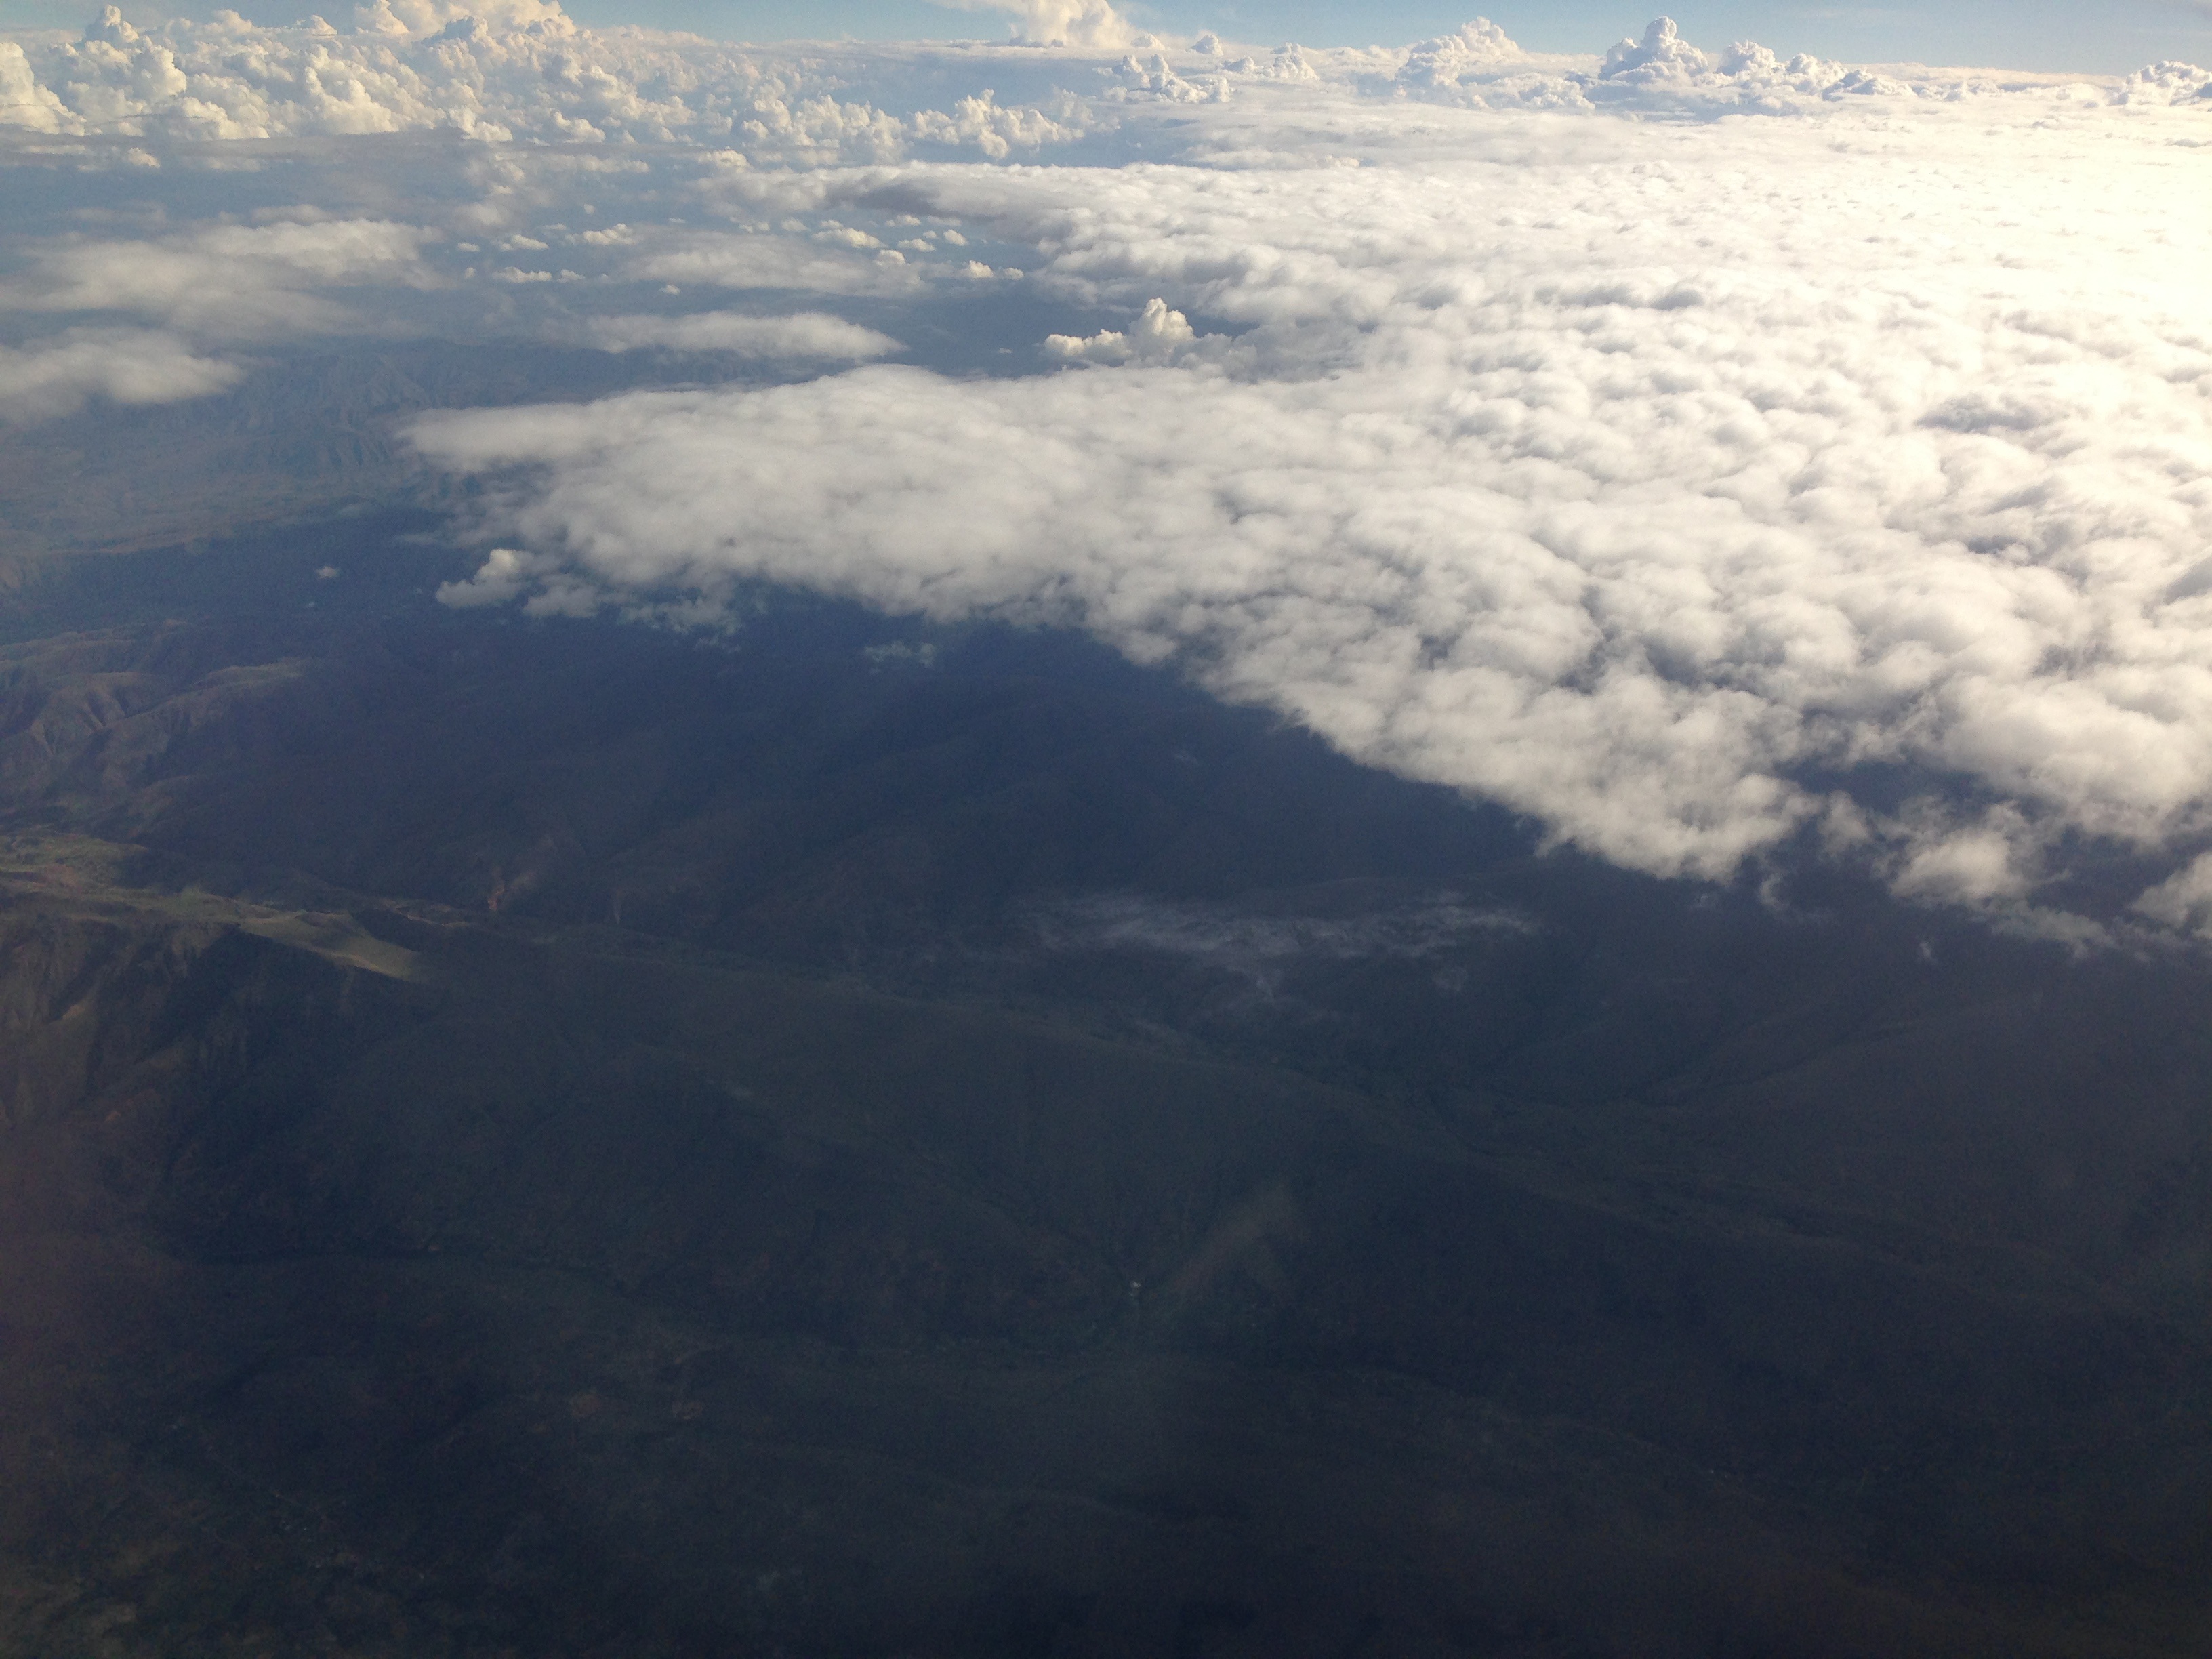
horizon, mountain, cloud, sky, hill, atmosphere, mountain range, plane, flight, plain, clouds, plateau, aerial photography, atmospheric phenomenon, atmosphere of earth, mountainous landforms